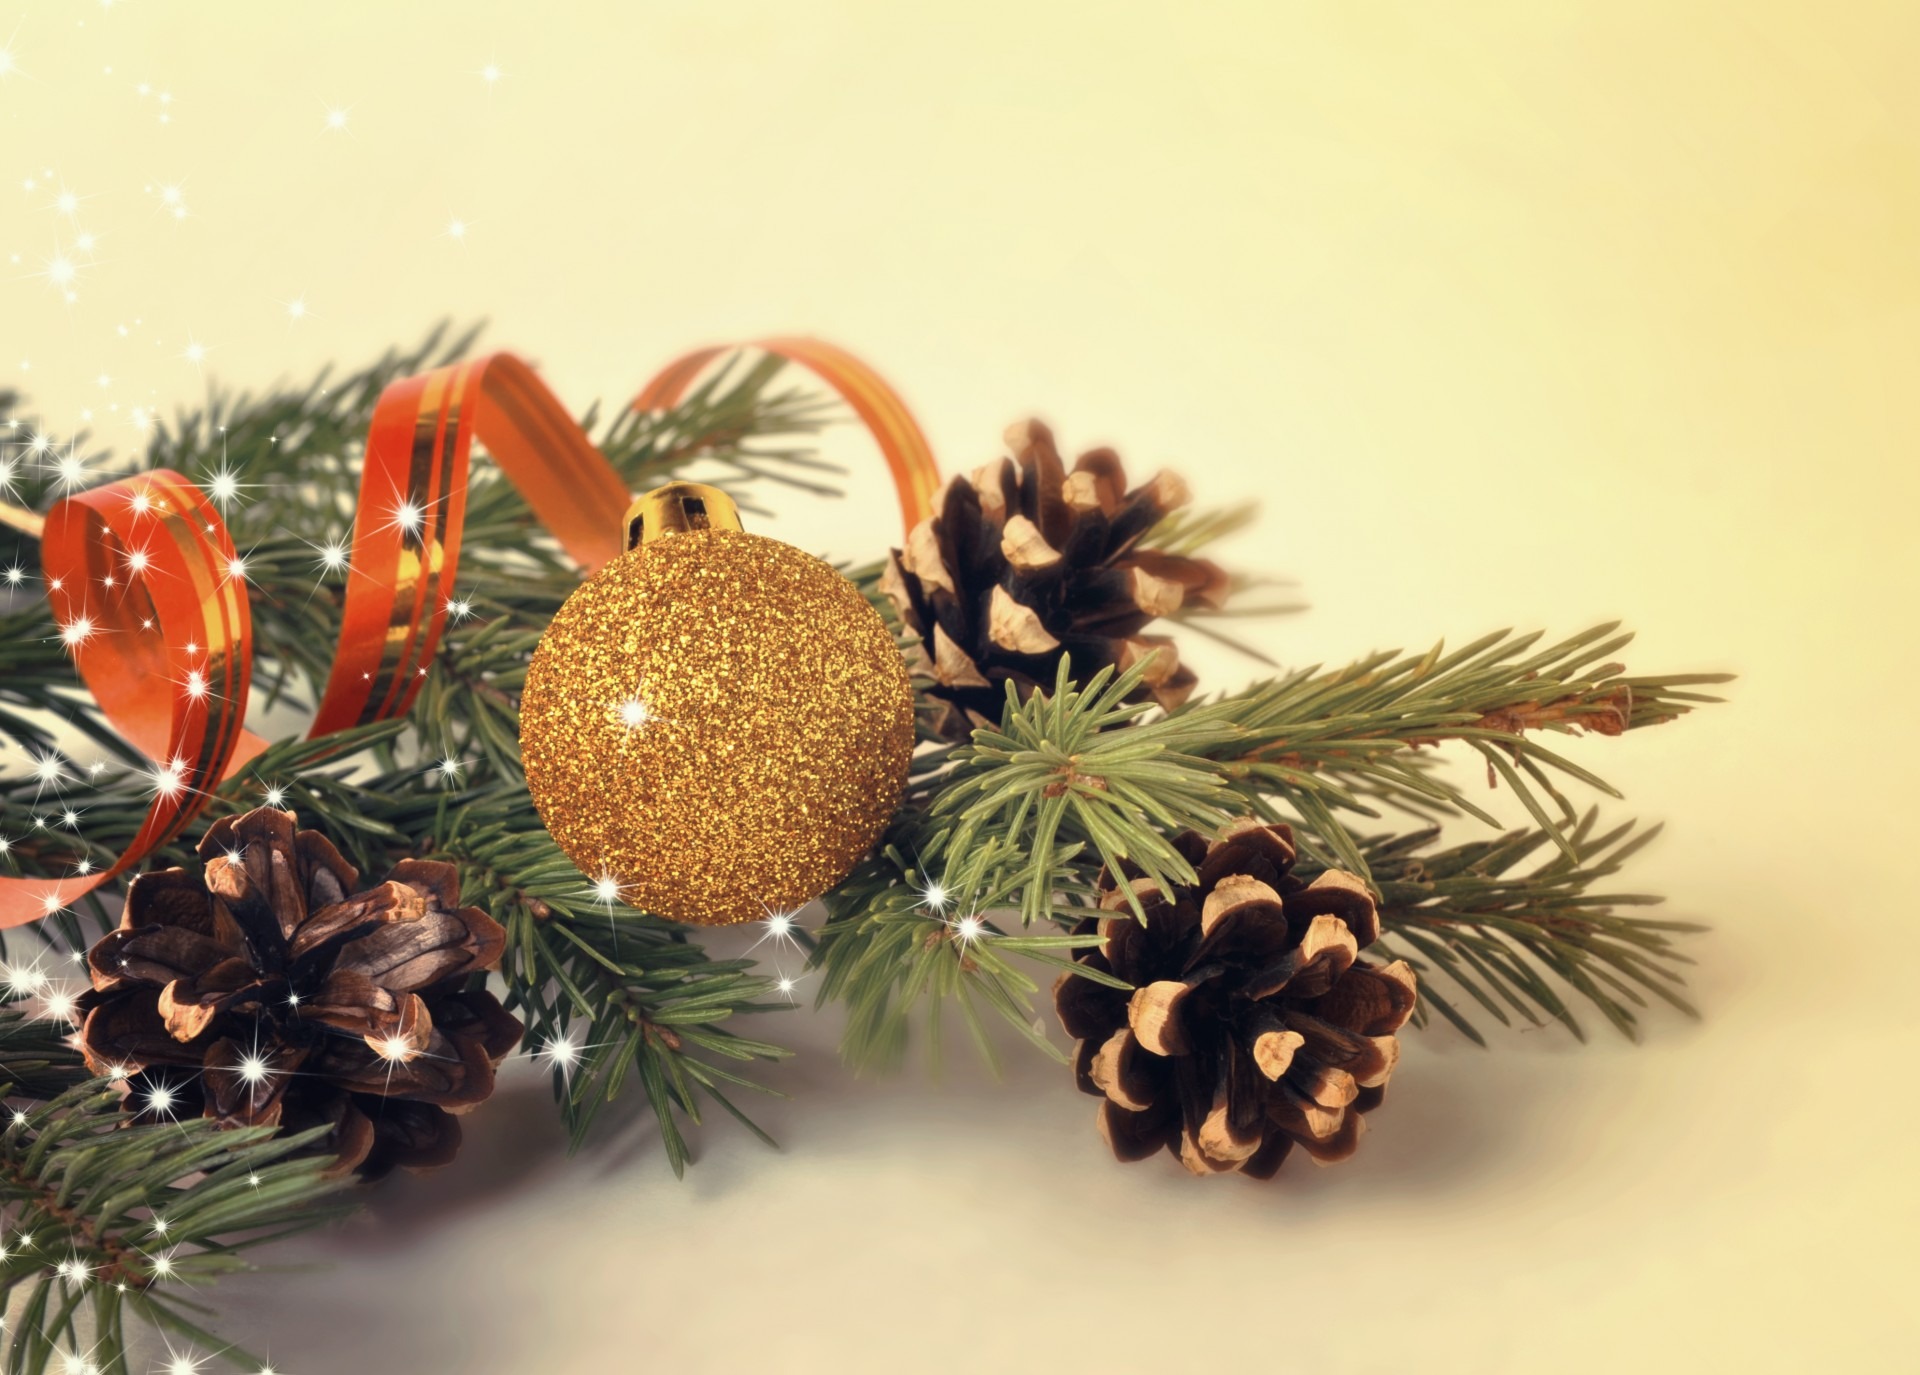
tree, branch, flower, holiday, christmas, fir, new year, christmas tree, twig, christmas decoration, background, needles, ball, cones